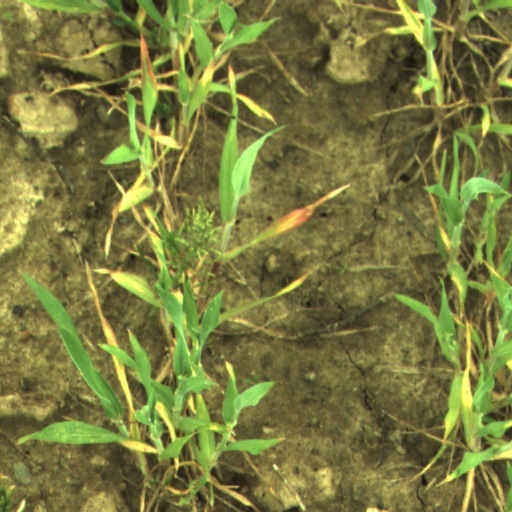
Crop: wheat